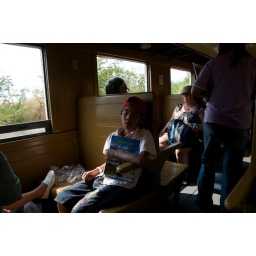
aboard the train around river kwai